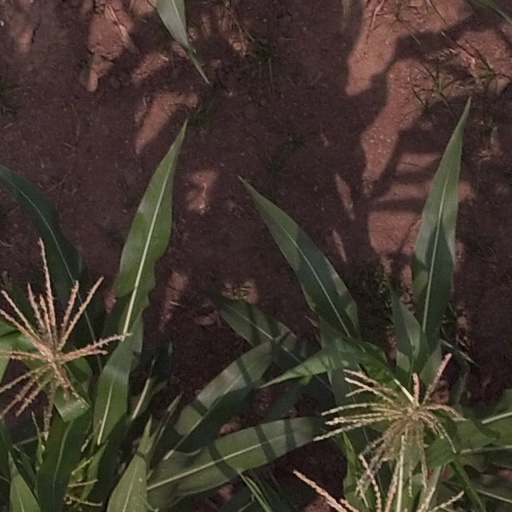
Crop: maize; corn